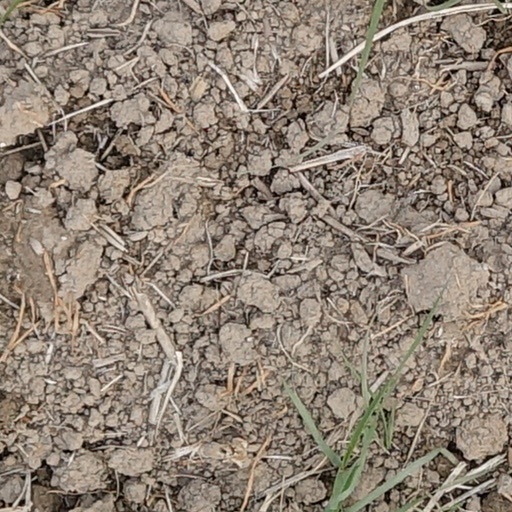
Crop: wheat